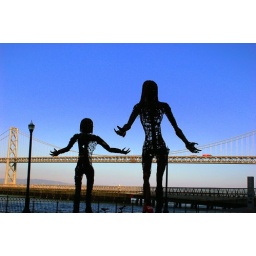
Bay Bridge is in the background. You can see a red double decker bus on the bridge